List of works similar to the 2020 Utah monolith

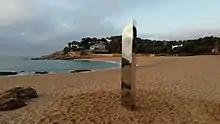
Monolith in Sa Conca (Castell-Platja d'Aro)

On March 30, 2021, another monolith structure was discovered in Castell-Platja d'Aro & S'Agaró, in the province of Girona.